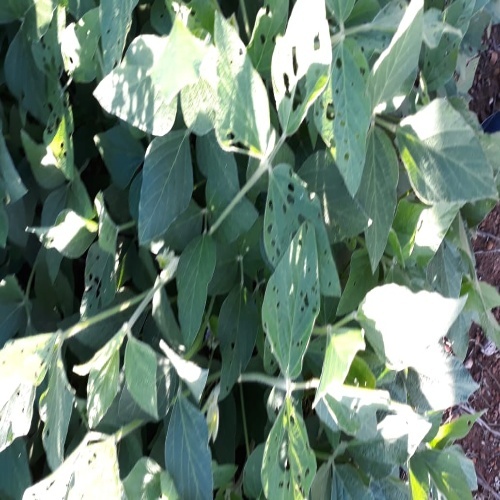
Label: Diabrotica_speciosa